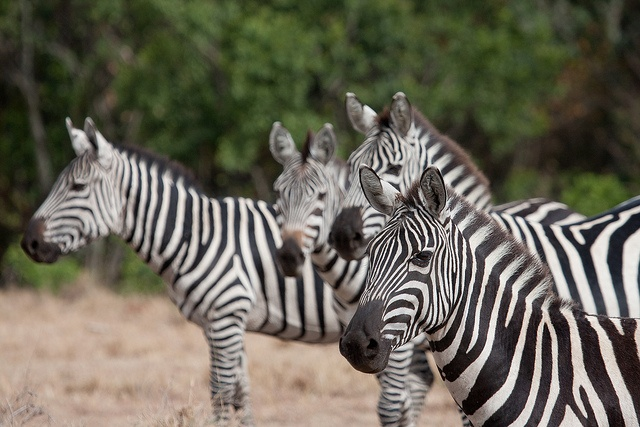
Group of four zebras standing outside next to some trees.
a group of zebra's walking through a field
A group of zebras looking off in the distance.
A small herd of zebra looking to the left.
a group of zebras stare at something